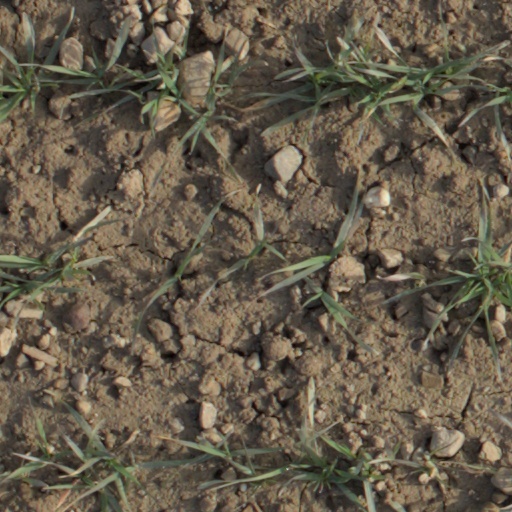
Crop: wheat